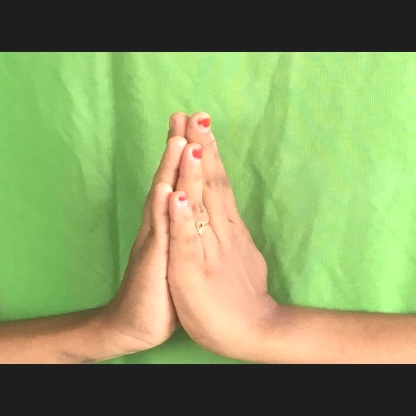
Mudra: Anjali